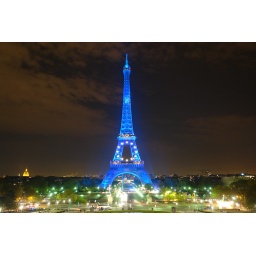
The tower is done in blue to celebrate the French Presidency of the EU.